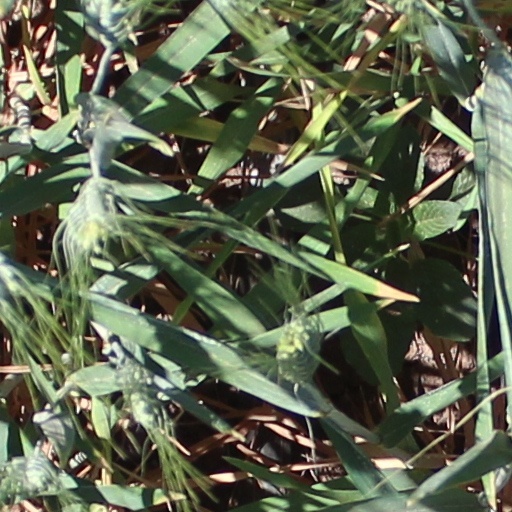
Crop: wheat